MIM Museum

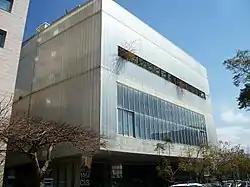
Building where the museum is housed at Saint Joseph University

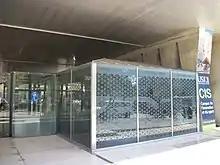
mim museum, Université Saint-Joseph Campus of the Innovation and Sport at Beyrouth

The MIM is a private museum in Beirut, Lebanon. The name is an abbreviation of "Mineral Museum." The museum displays more than 2,000 minerals, representing 450 different species from 70 countries, and is considered one of the most significant private collections of minerals in the world. It opened in 2013. The museum also hosts an exhibition of marine and flying fossils from Lebanon.